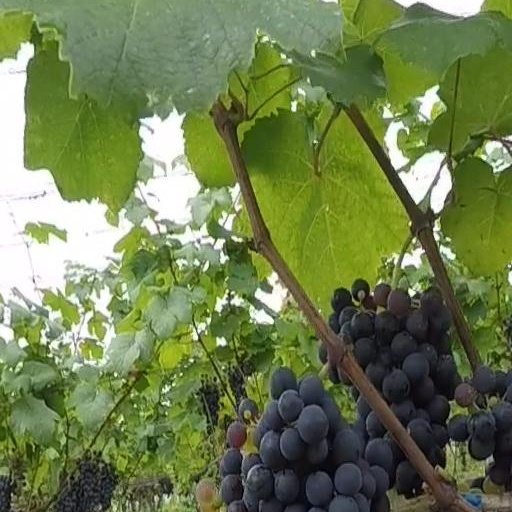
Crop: grape